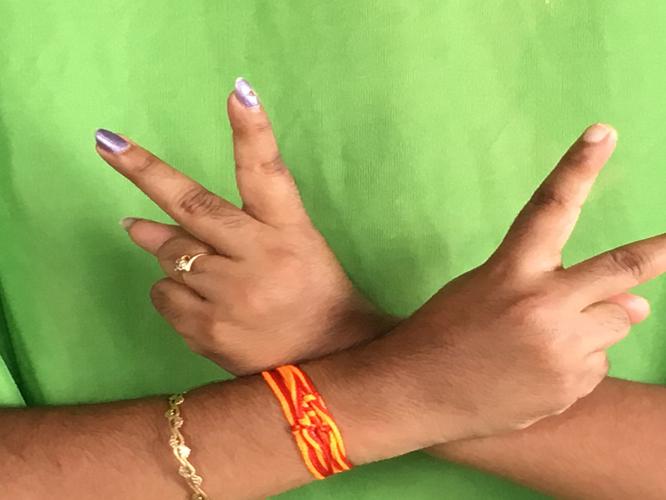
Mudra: Kartariswastika
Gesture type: double_hand